Bartholomew of Braga

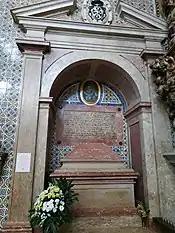
Tomb in Viana do Castelo.

The beatification process opened in an informative process that Archbishop Rodrigo da Cunha inaugurated on 20 January 1631. The formal introduction to the cause came under Pope Benedict XIV on 11 September 1754 and he became titled as a Servant of God. Archbishop Gaspar de Bragança inaugurated the apostolic process on 24 September 1760 and then oversaw its closure in May 1766 while the Congregation of Rites validated these previous processes in Rome on 7 March 1716. His spiritual writings were approved by theologians on 20 March 1809.